The Nut Job

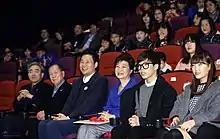
Ha Hoe-jin, CEO of Red Rover (middle left), and Park Geun-hye, the then president of South Korea (middle right), at the South Korean premiere of the film.

The film was released in the United States on January 17, 2014, and distributed by Open Road Films. International distribution was handled by The Weinstein Company. The first teaser trailer for the film was released on September 27, 2013. The film had its premiere at a Regal Cinemas theater in Los Angeles on January 11, 2014.